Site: brandenburg
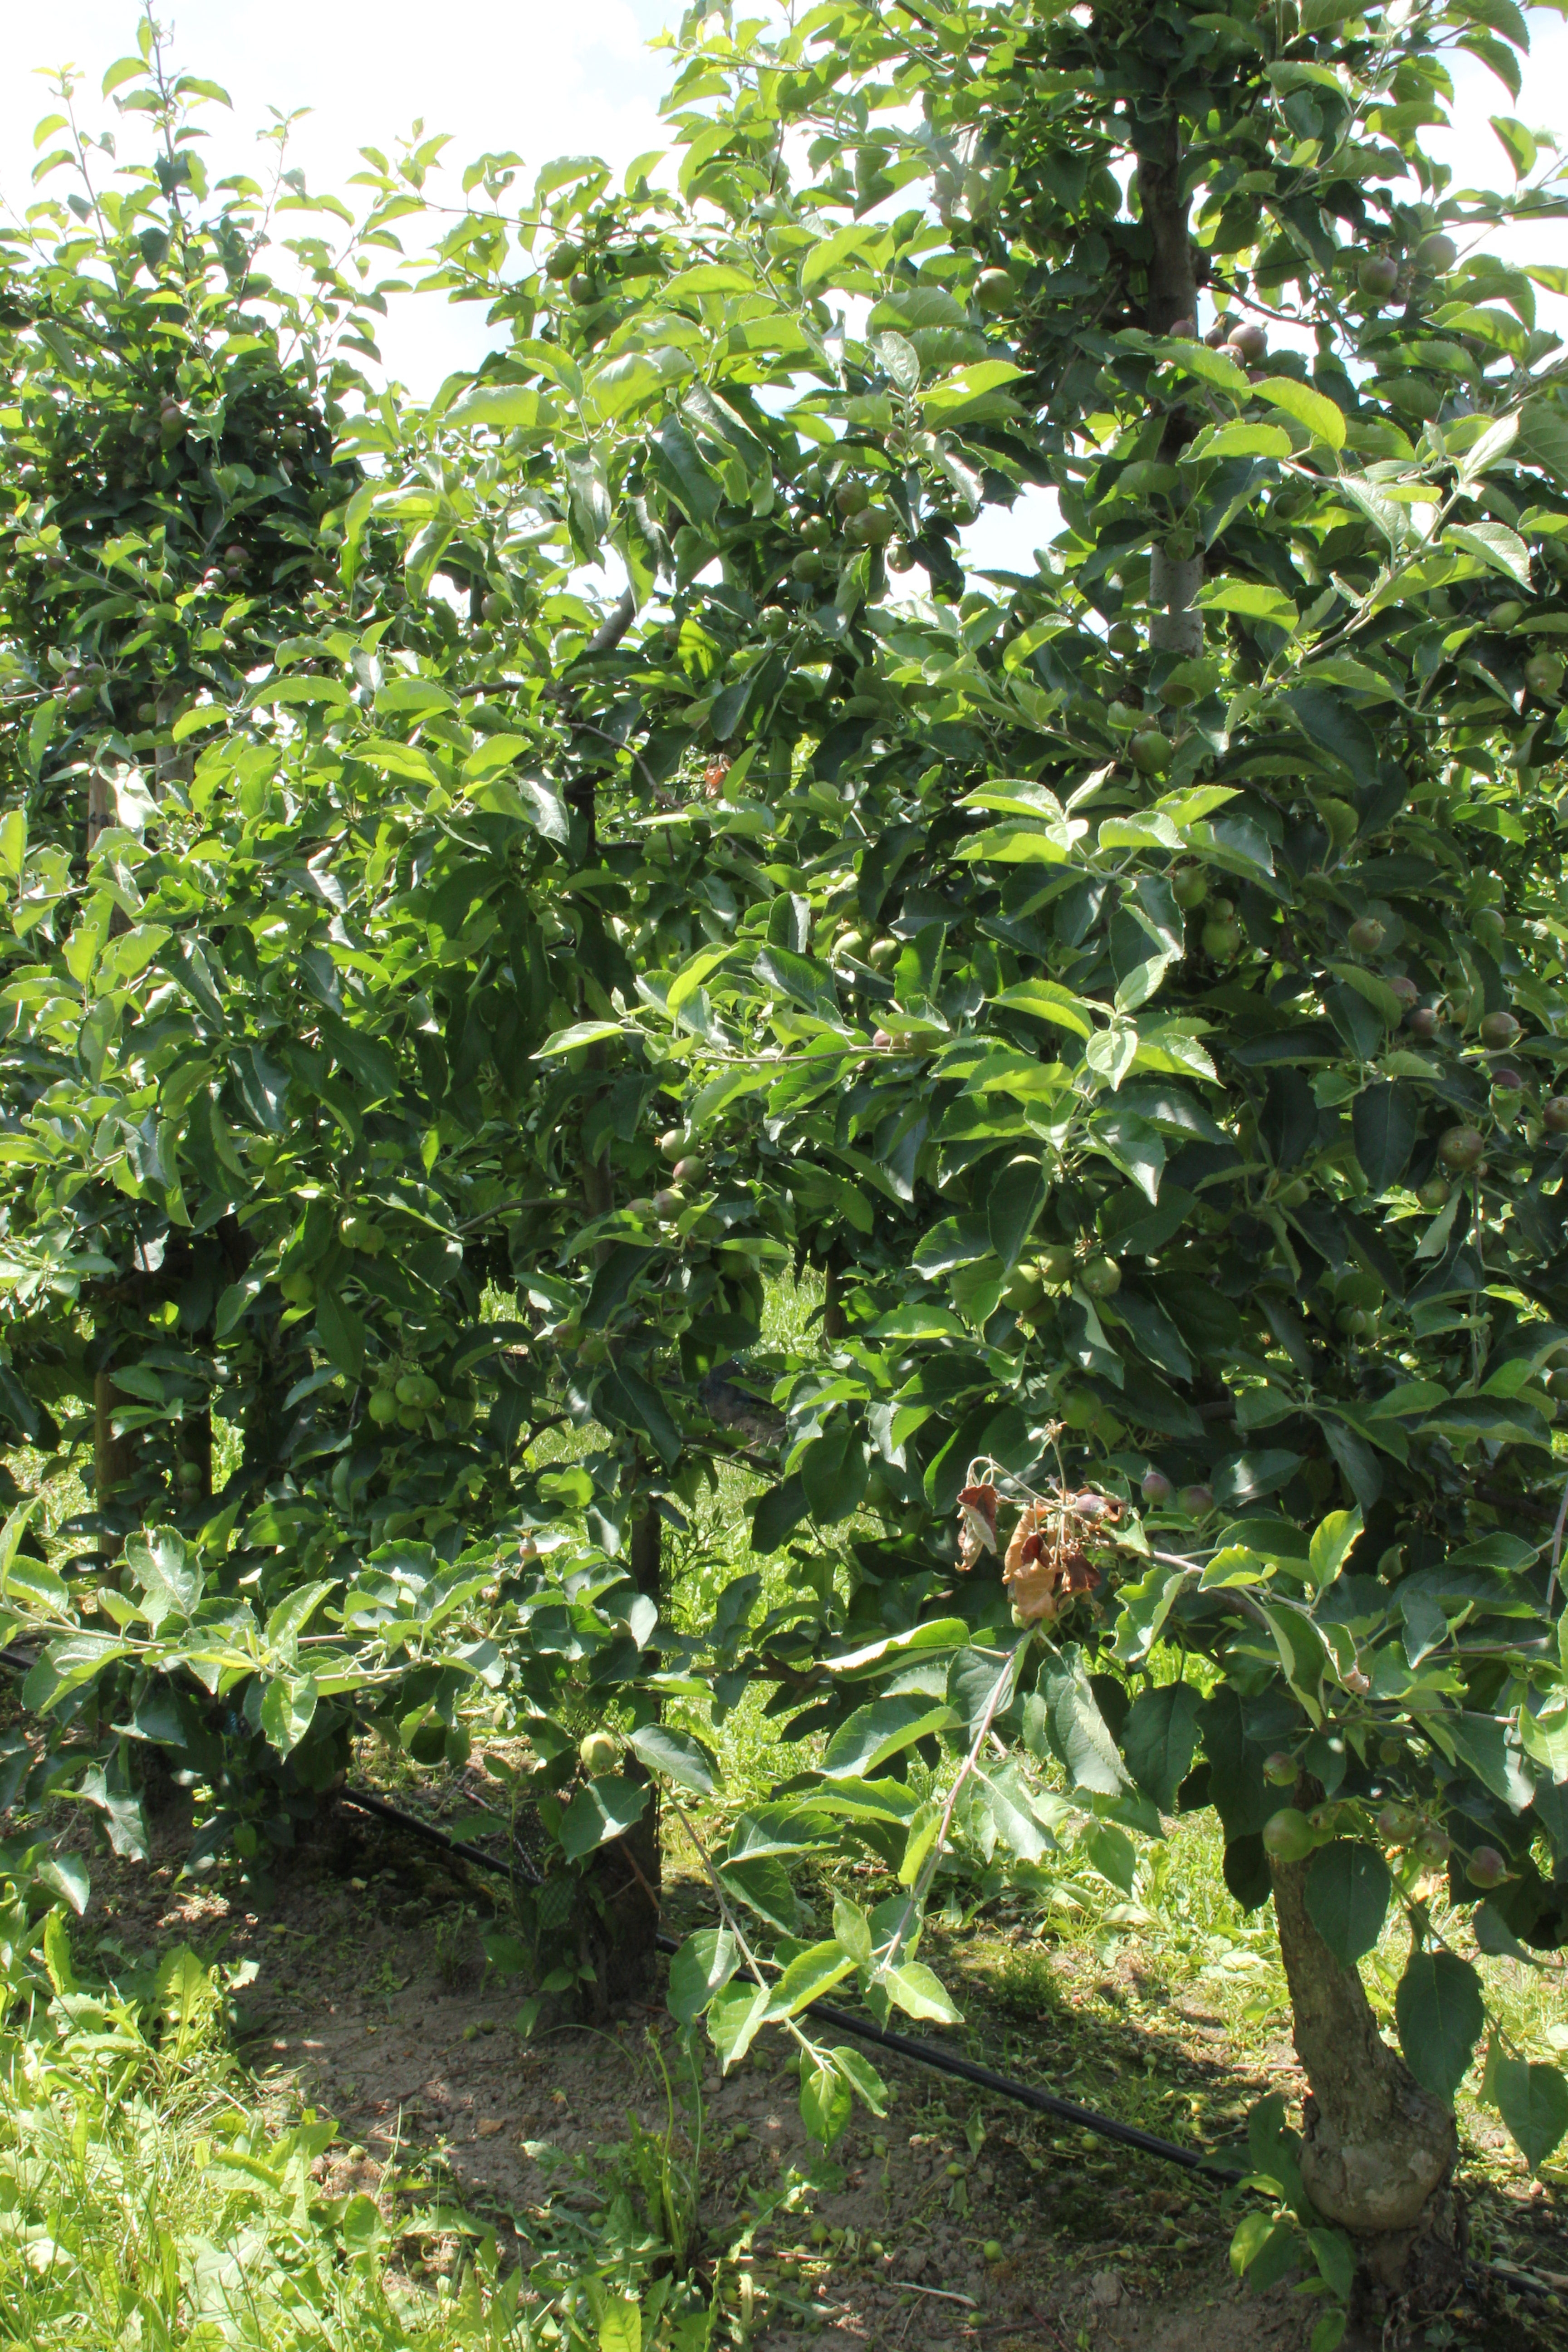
Growth stage (BBCH 73): Development of fruit